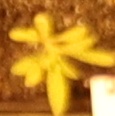
Label: Kochia